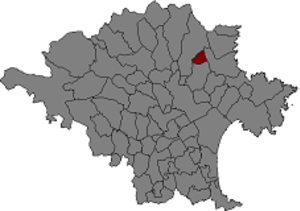
Vilamaniscle est une commune d'Espagne dans la communauté autonome de Catalogne, province de Gérone, de la comarque d'Alt Empordà.